Giora Romm

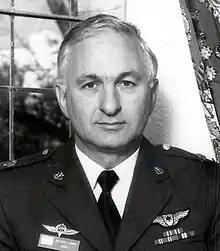
Romm in 1995

Giora Romm (29 April 1945 – 11 August 2023) was an Israeli military officer who served as deputy commander of the Israeli Air Force (IAF), Israel's military attaché in the United States and as director of the Civil Aviation Authority of Israel. Romm was the IAF's first jet ace, scoring five kills during the 1967 Six-Day War. In 1969, during the War of Attrition, Romm was shot down and spent several months in Egyptian captivity. He commanded the IAF's 115 Squadron through the intensive fighting of the 1973 Yom Kippur War and participated in Operation Wooden Leg, the 1985 raid against PLO headquarters in Tunisia.